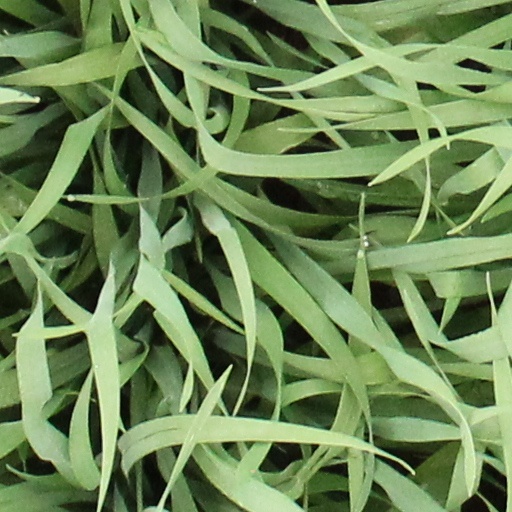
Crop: wheat